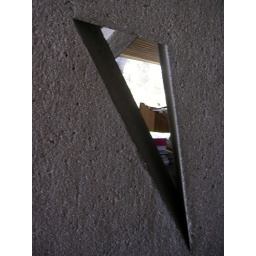
Peeking window in the wall